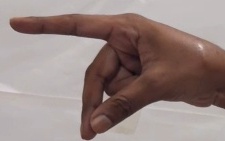
ASL sign: P